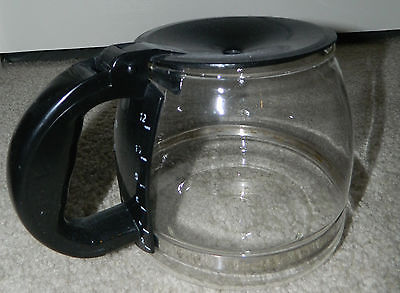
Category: coffee maker